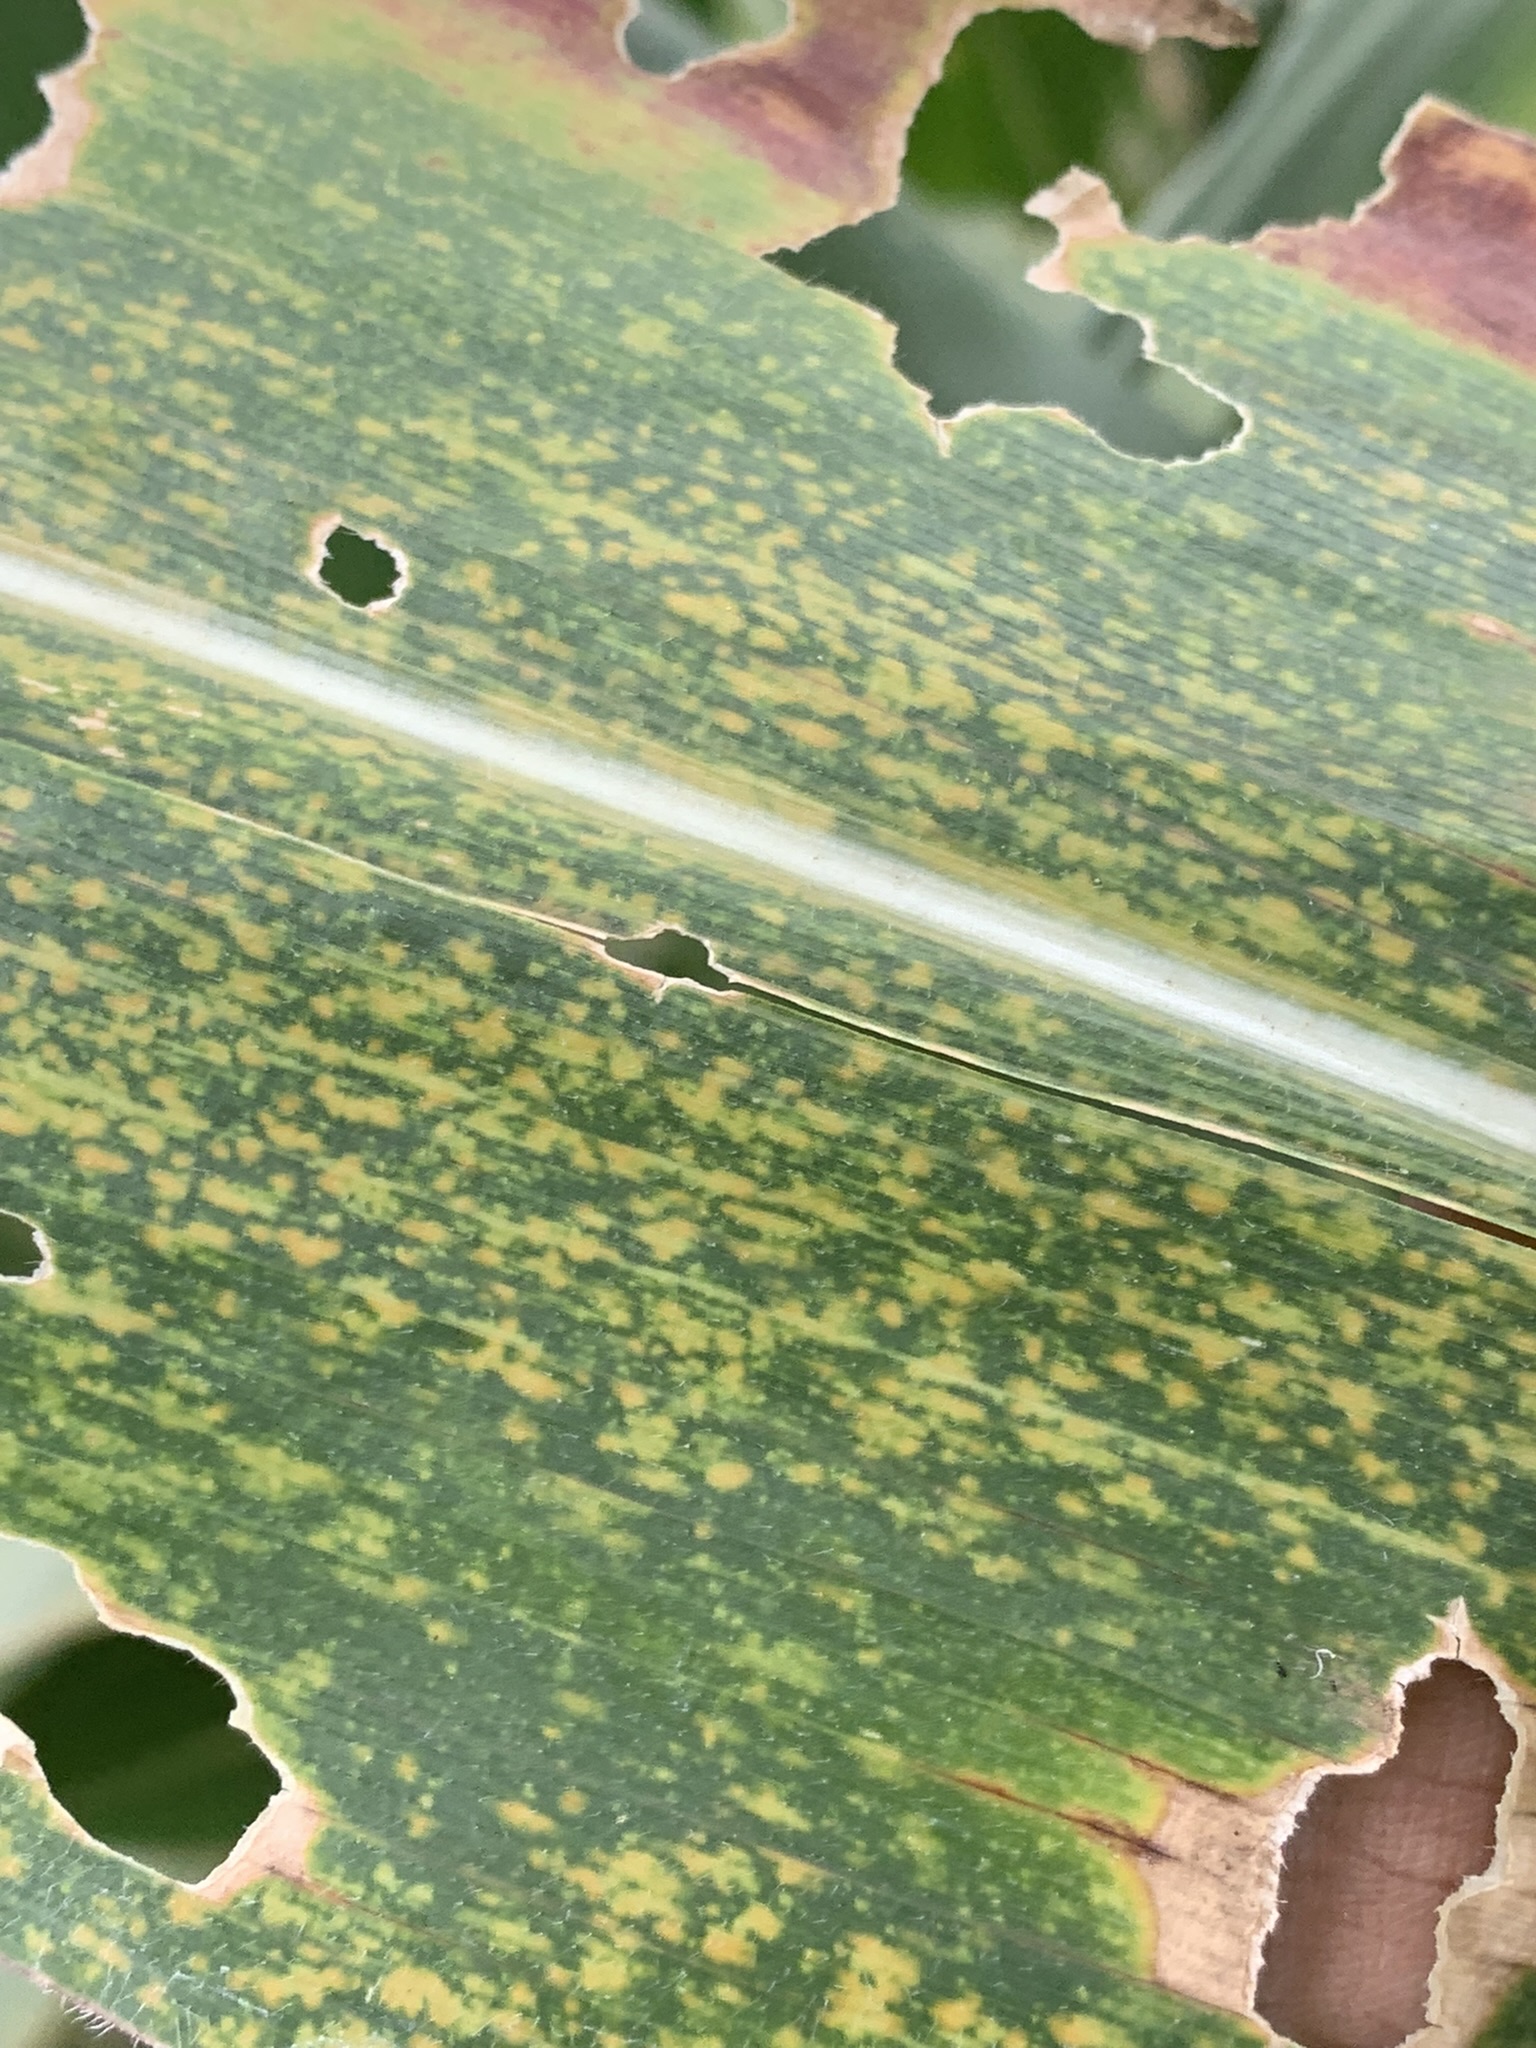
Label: MLN